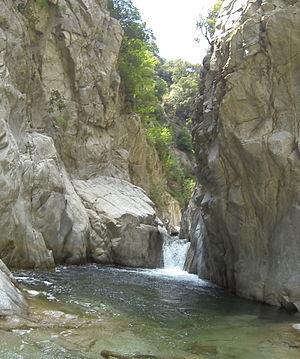
L'Allaro est une importante fiumara située dans la province de Reggio de Calabre.